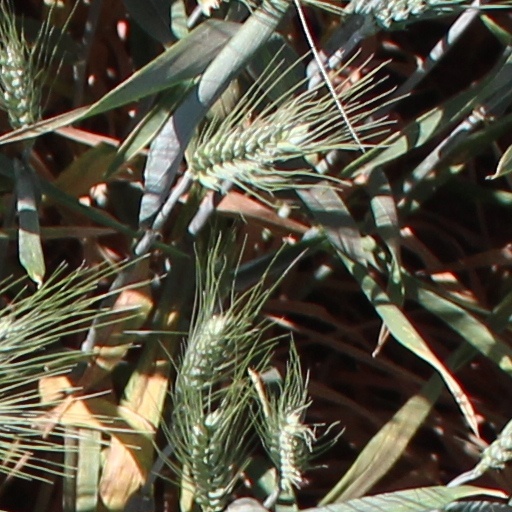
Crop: wheat